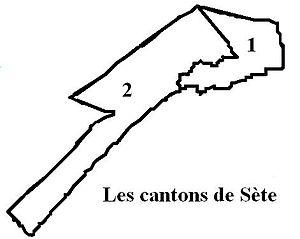
Le canton de Sète-2 est un ancien canton situé dans l'Hérault, dans l'Arrondissement de Montpellier. Le décret du 26 février 2014 a fusionné le canton de Sète-2 avec le canton de Sète-1 pour créer le Canton de Sète.
Sète — écrit Cette jusqu'en 1927 — est une commune française située dans le département de l'Hérault en région Occitanie. Elle appartient à la communauté d'agglomération Sète Agglopôle Méditerranée.
Le canton de Sète-1 est un ancien canton situé dans l'Hérault, dans l'Arrondissement de Montpellier. Le décret du 26 février 2014 a fusionné le canton de Sète-1 avec le canton de Sète-2 pour créer le Canton de Sète.